Kingdom of Heaven (film)

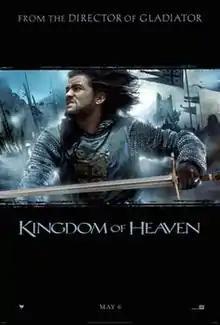
Theatrical release poster

Kingdom of Heaven is a 2005 epic historical drama film directed and produced by Ridley Scott and written by William Monahan. It features an ensemble cast including Orlando Bloom, Eva Green, Jeremy Irons, David Thewlis, Brendan Gleeson, Marton Csokas, and Liam Neeson.